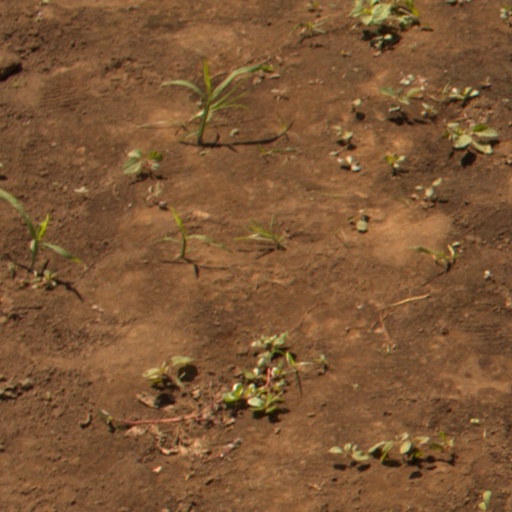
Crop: soybean